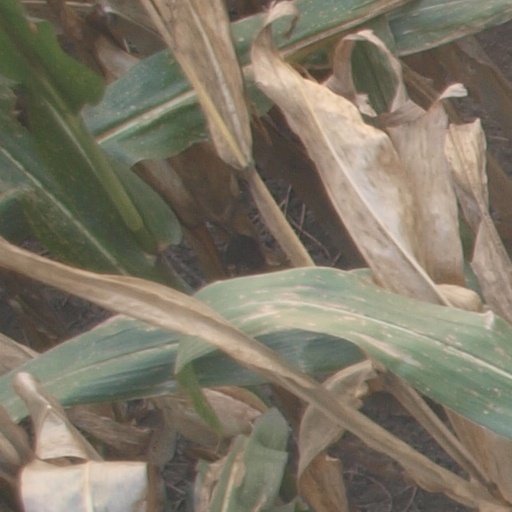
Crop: maize; corn